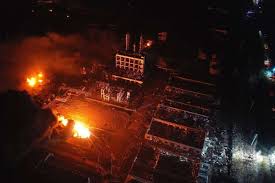
Label: urban_fire